Paranthropus aethiopicus

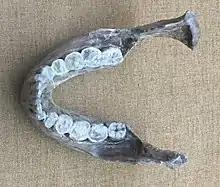
Cast of the Peninj Mandible assigned to "P. boisei", which is similar to KNM-WT 16005

KNM-WT 16005 is quite similar to the Peninj Mandible assigned to "P. boisei", exhibiting postcanine megadontia with relatively small incisors and canines (based on the tooth roots) and large cheek teeth. Nonetheless, the incisors were likely much broader in KNM-WT 16005. KNM-WT 16005 preserved four cheek teeth on the left side: the third premolar measuring , the fourth premolar measuring , the first molar measuring , and the second molar measuring . The fourth premolar and first molar are a little smaller than those of the Peninj mandible, and the second molar a bit bigger. The KNM-WT 16005 jawbone is smaller than what KNM WT 17000 would have had.